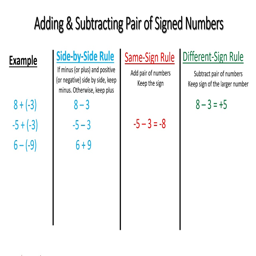
adding and subtracting a pair of venture funded company